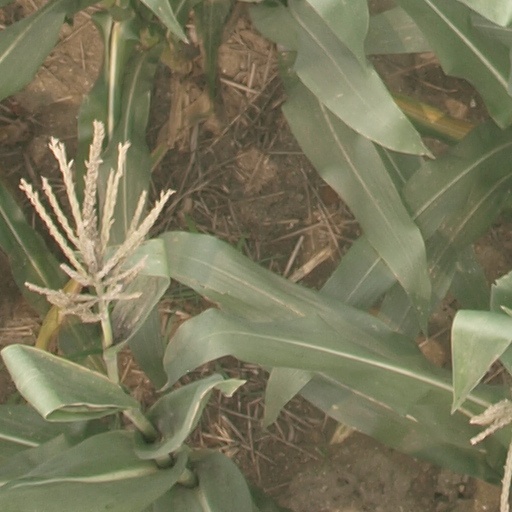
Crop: maize; corn